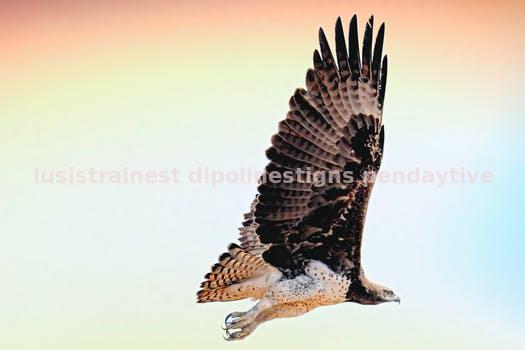
Label: Watermark